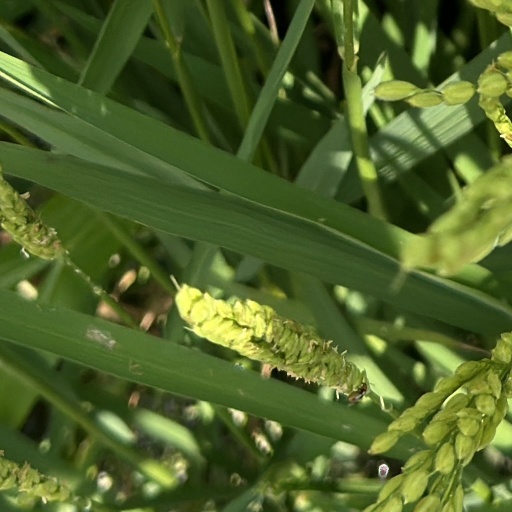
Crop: rice